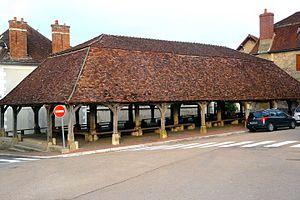
halles de Seignelay, vue du Nord
Seignelay est une commune française située dans le département de l'Yonne en région Bourgogne-Franche-Comté